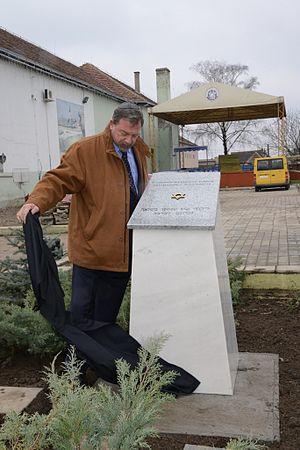
Les premiers Juifs arrivèrent sur le territoire de l'actuelle République de Serbie à l'époque de l'Empire romain. Mais les communautés juives des Balkans ne prirent de l'importance qu'à la fin du XVᵉ siècle, lorsque les Juifs, fuyant l'Inquisition en Espagne et au Portugal, trouvèrent refuge dans les régions contrôlées par les Ottomans et notamment en Serbie, alors en grande partie sous domination turque.